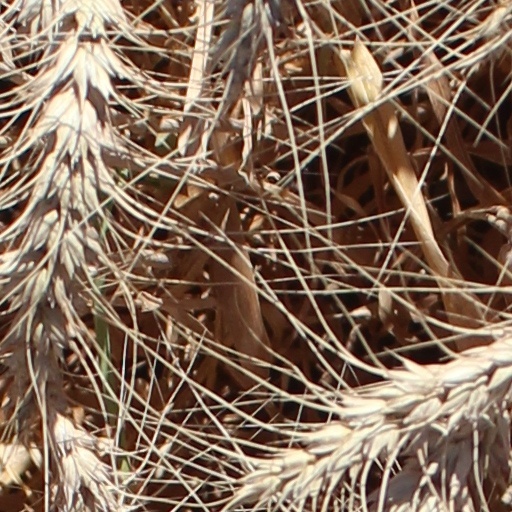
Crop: wheat